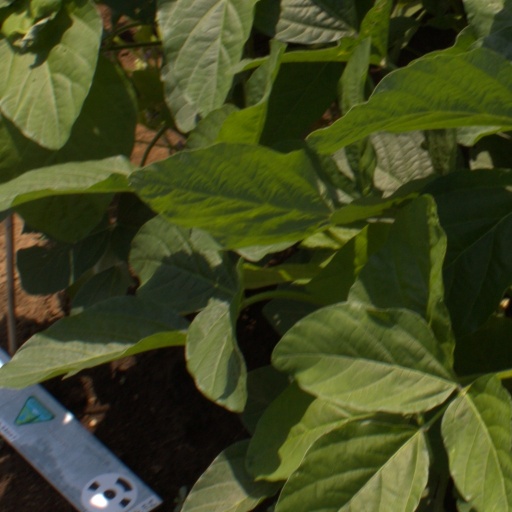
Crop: soybean